8th Guards Combined Arms Army

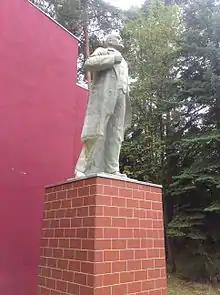
Nohra

In February 1989, the 486th Separate Helicopter Regiment was activated at Jüterbog from the 241st, 311th, 327th and 345th Separate Helicopter Squadrons.